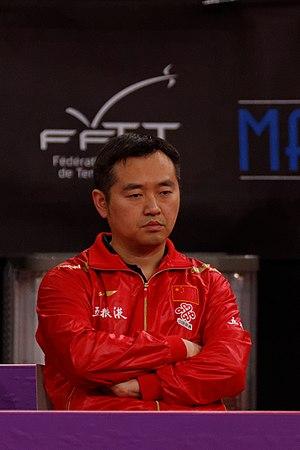
Kong Linghui est un pongiste chinois né le 18 octobre 1975 à Harbin dans la province de Heilongjiang. Il a gagné en double aux Jeux olympiques d'été de 1996 à Atlanta, médaille d'or en simple aux Jeux olympiques d'été de 2000 à Sydney, et participé aux Jeux olympiques d'été de 2004 à Athènes.